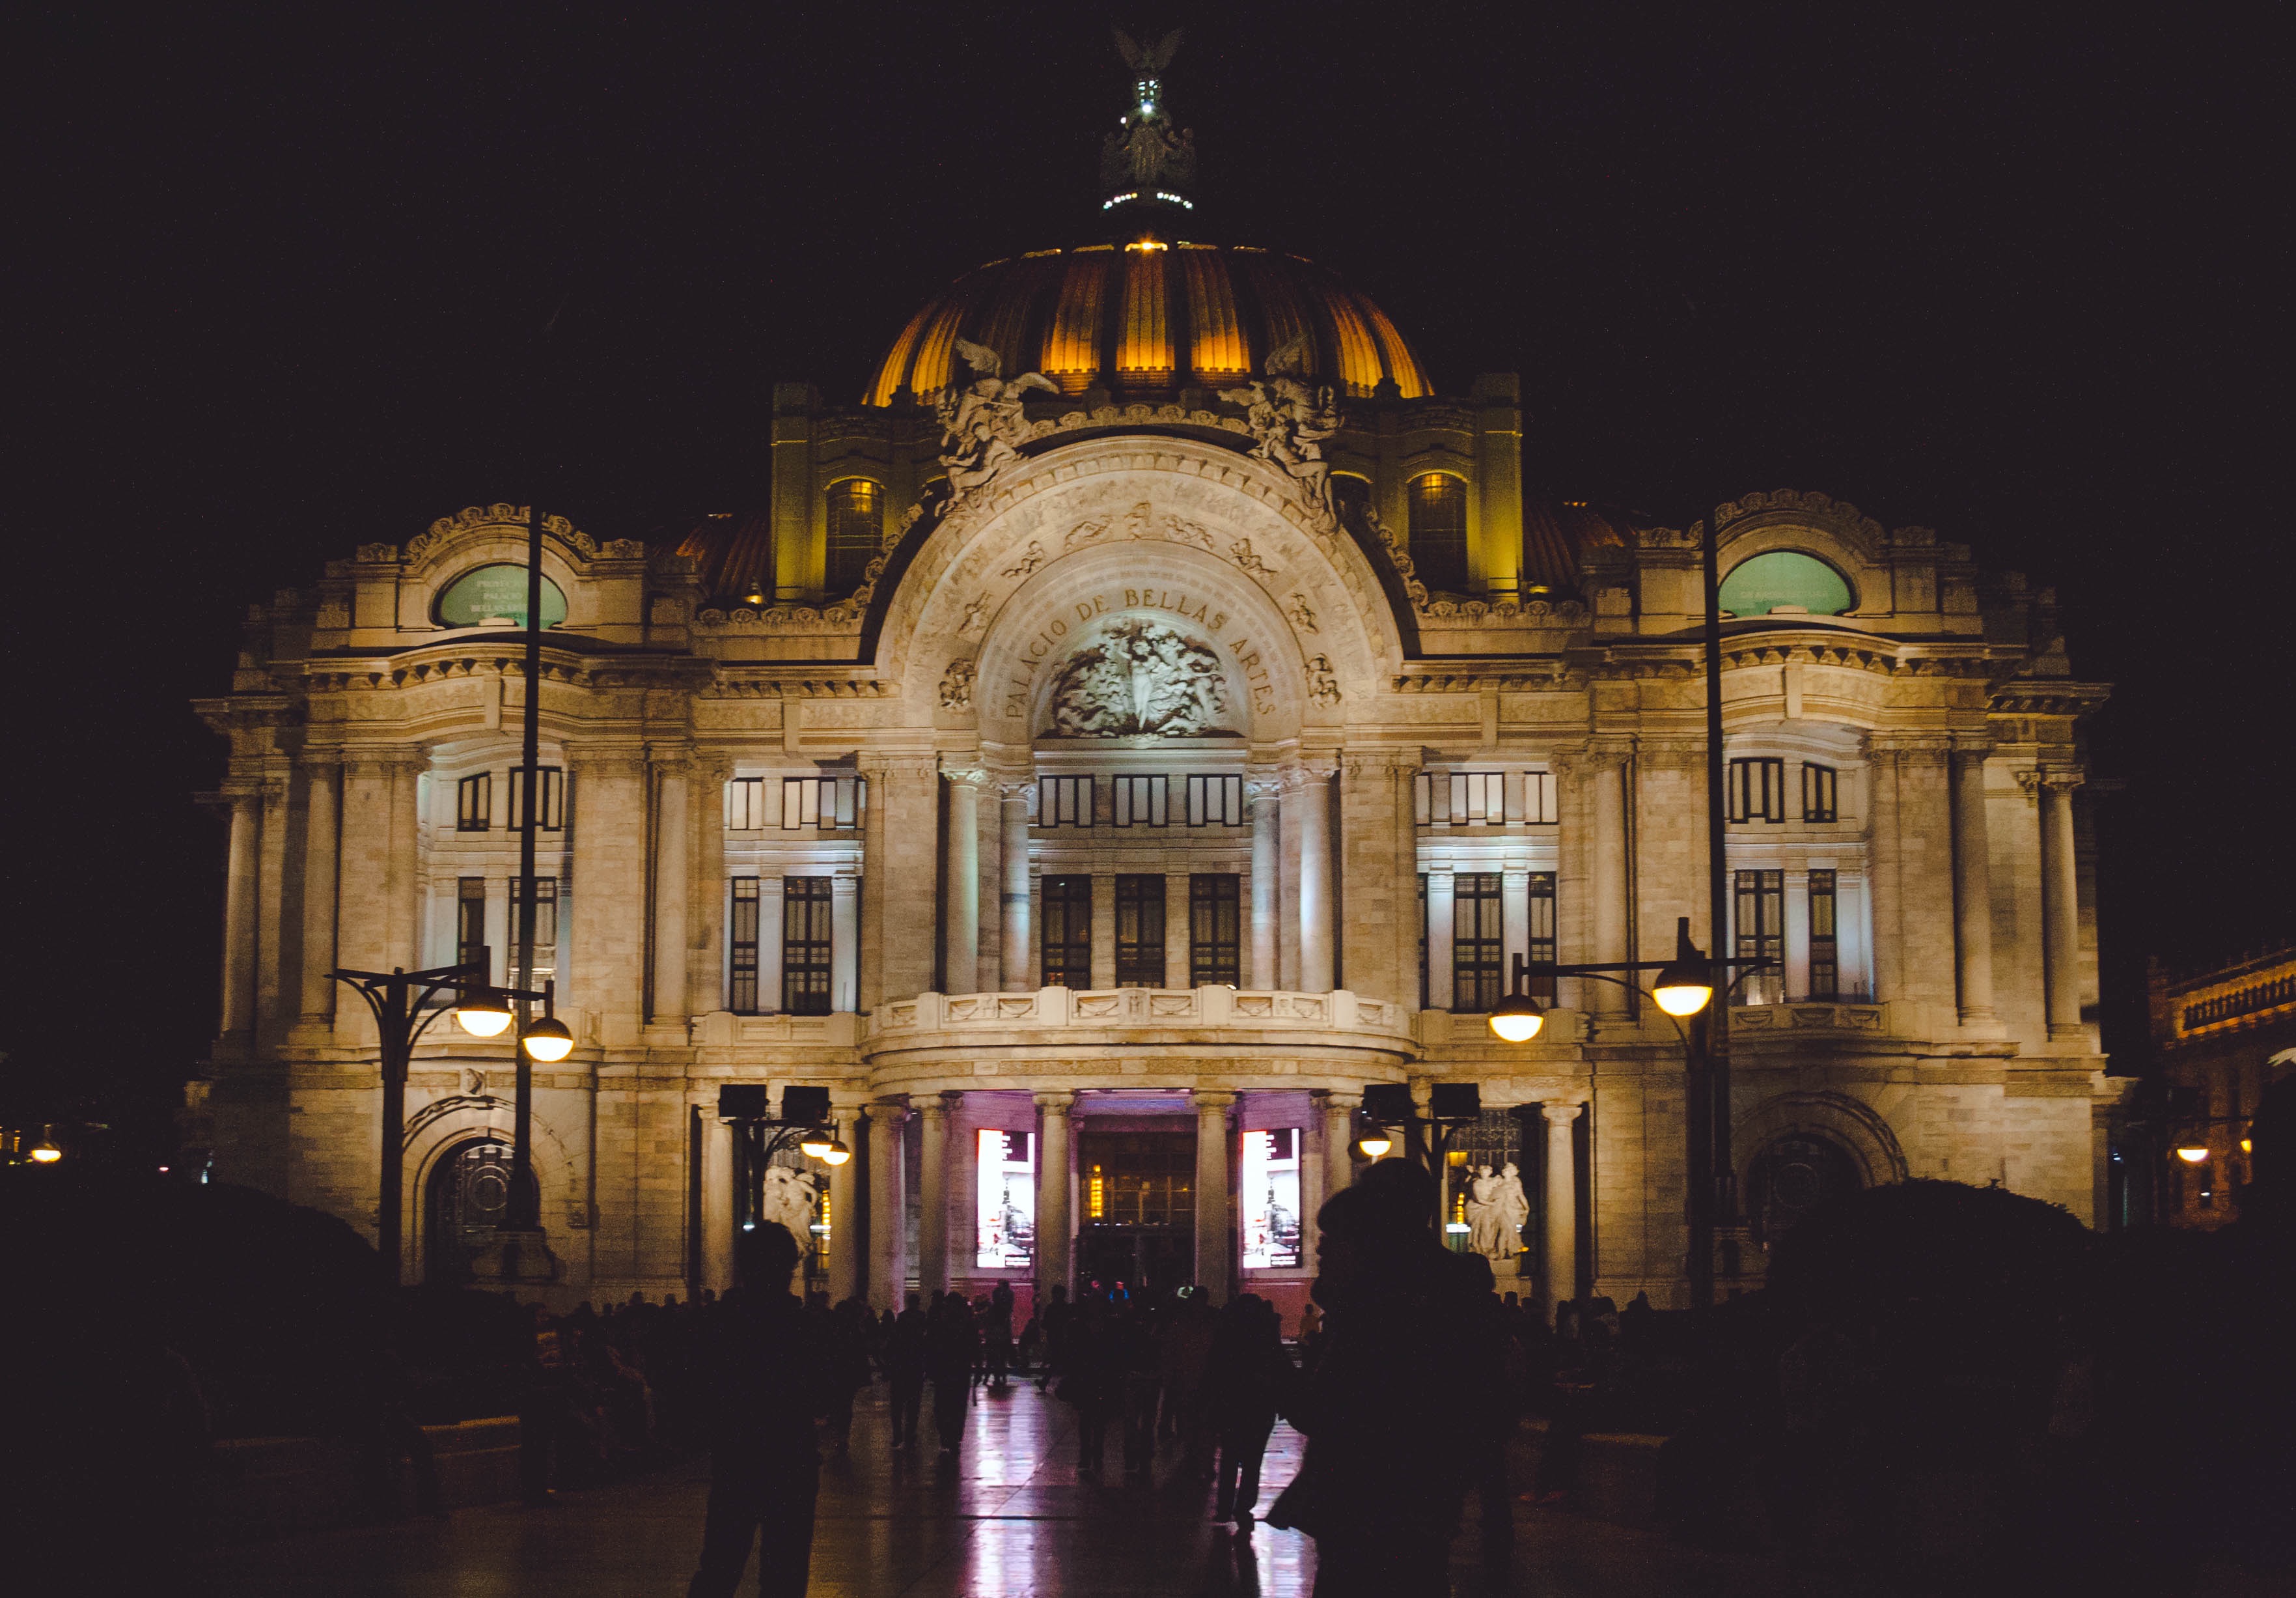
night, building, cityscape, evening, reflection, landmark, church, cathedral, place of worship, basilica, dome